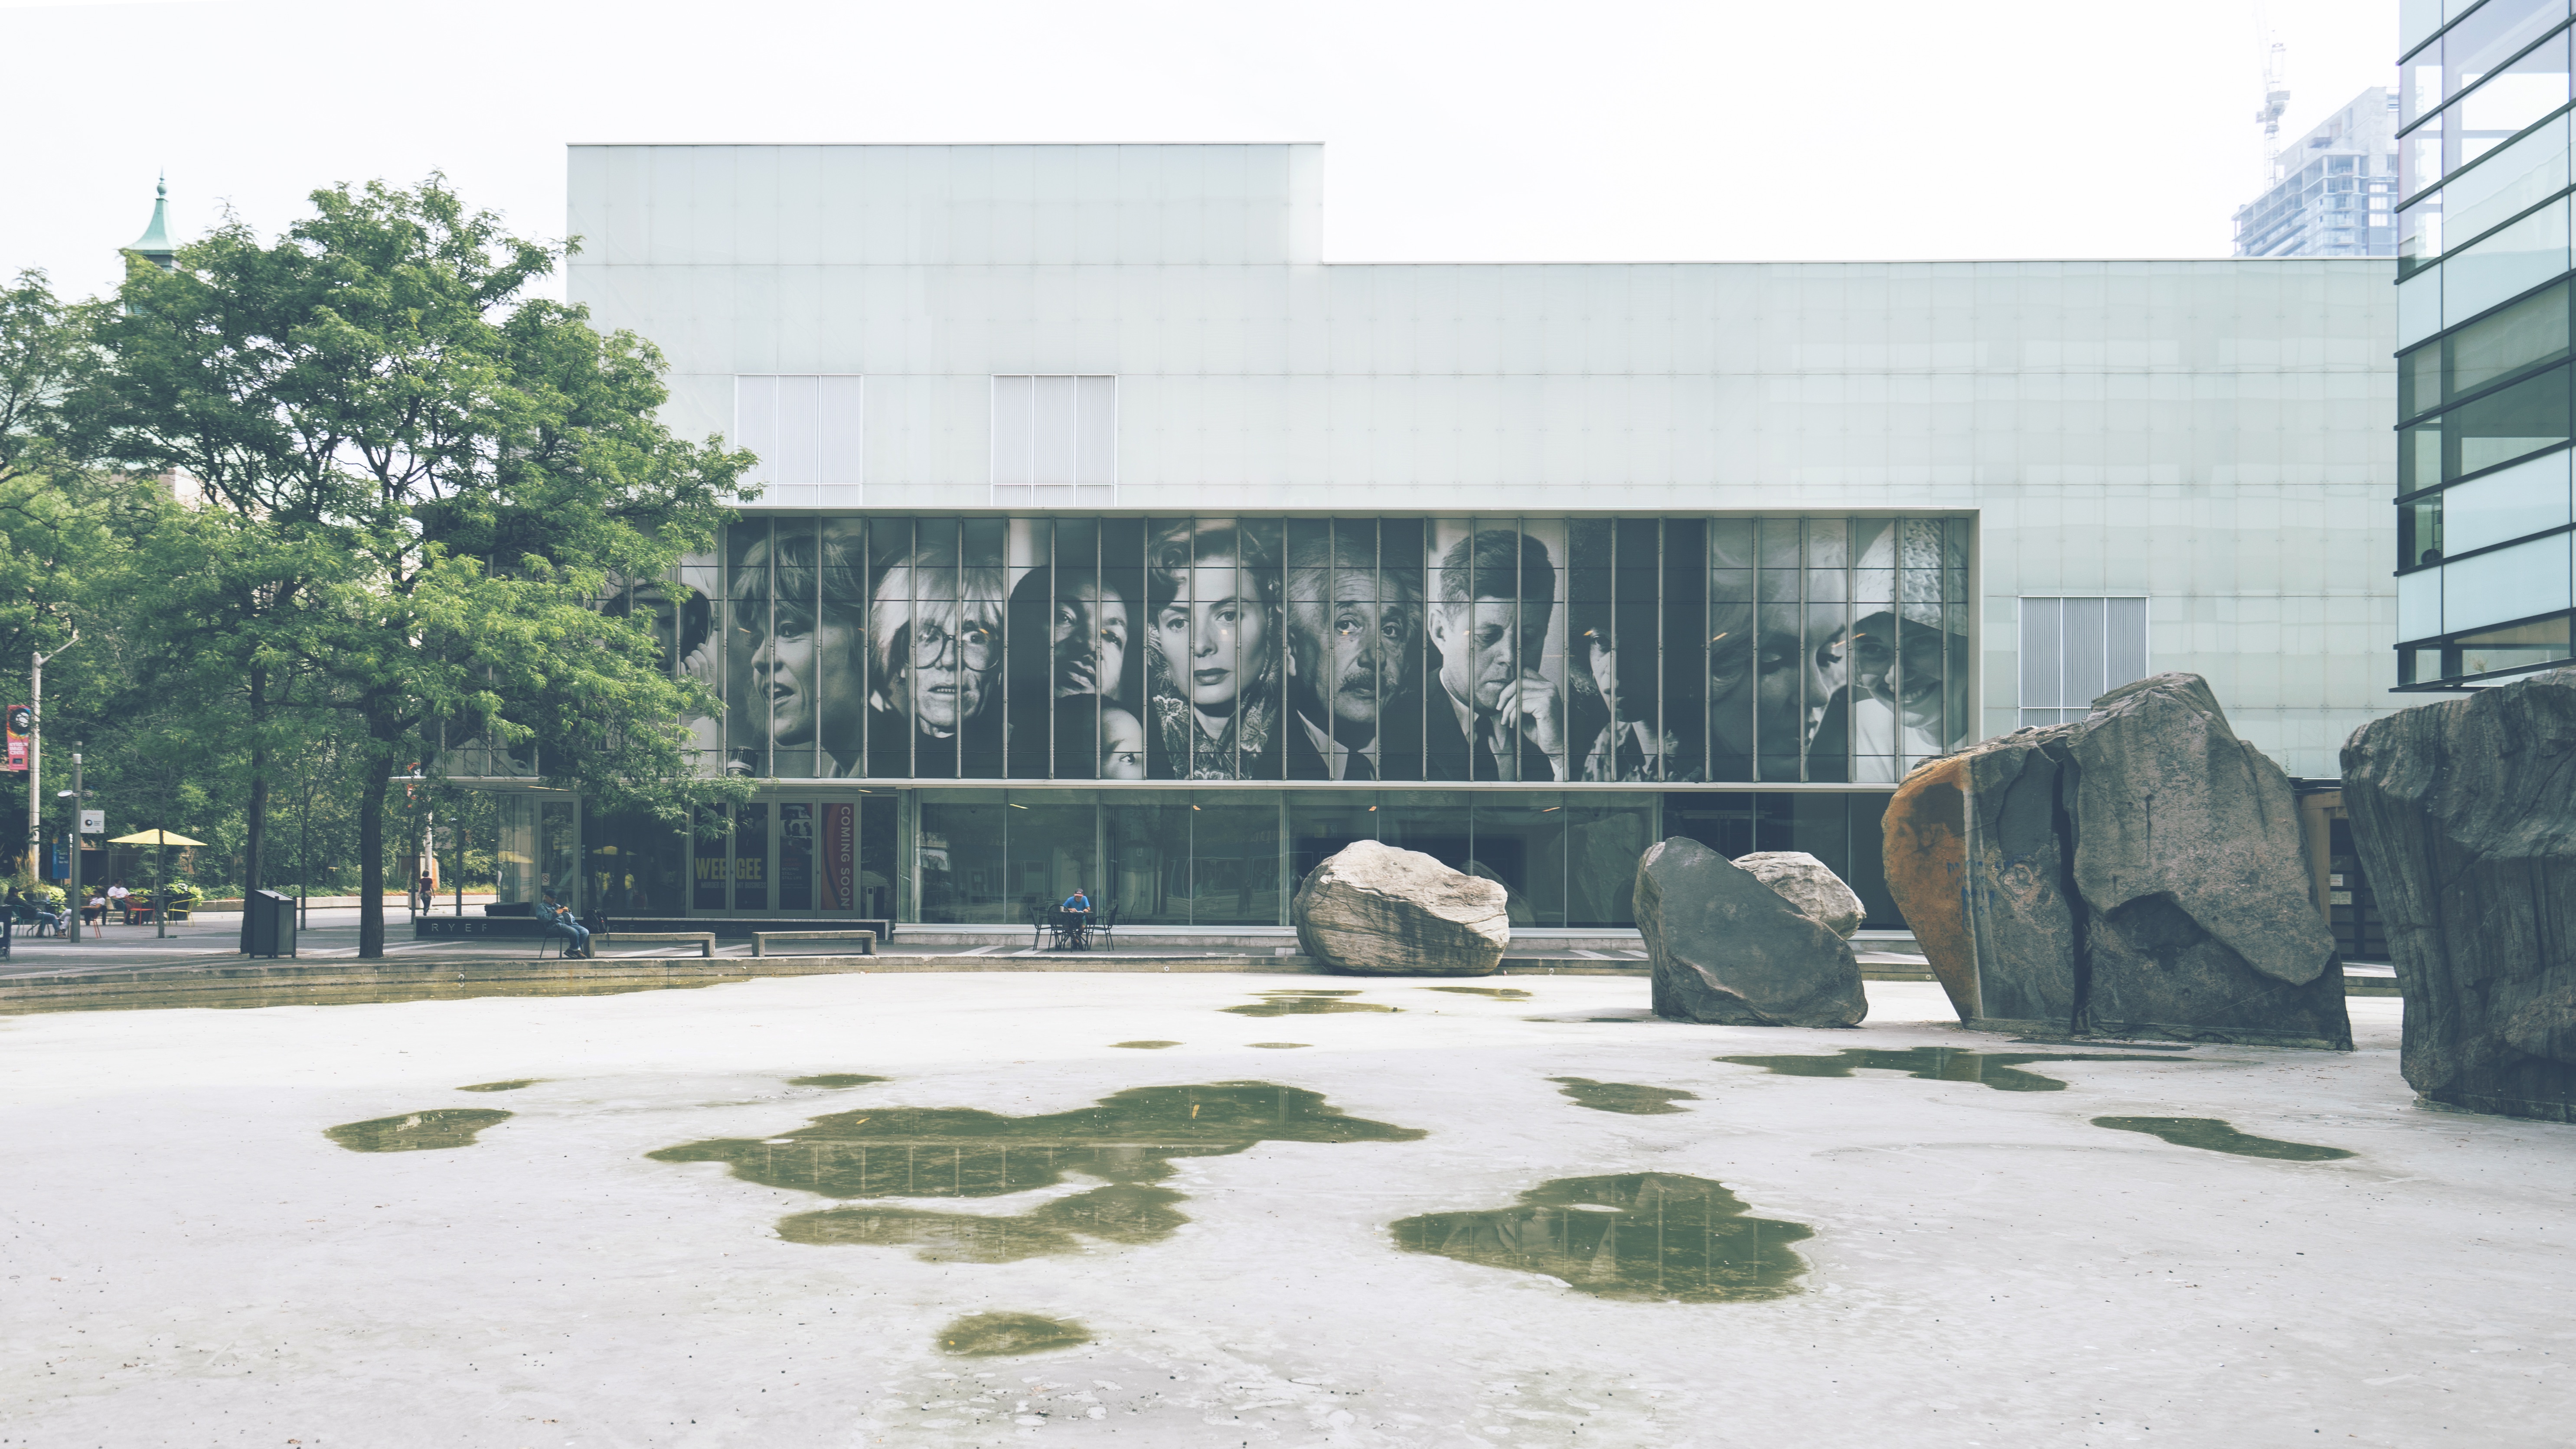
architecture, window, building, urban, wall, facade, memorial